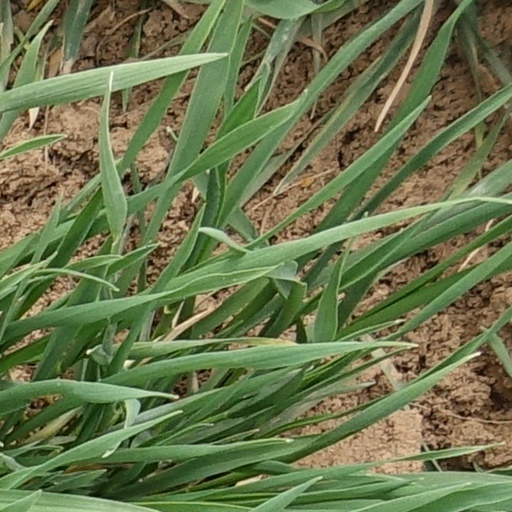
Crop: wheat